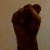
The image shows a hand gesture representing the letter 'S' in Indian Sign Language.